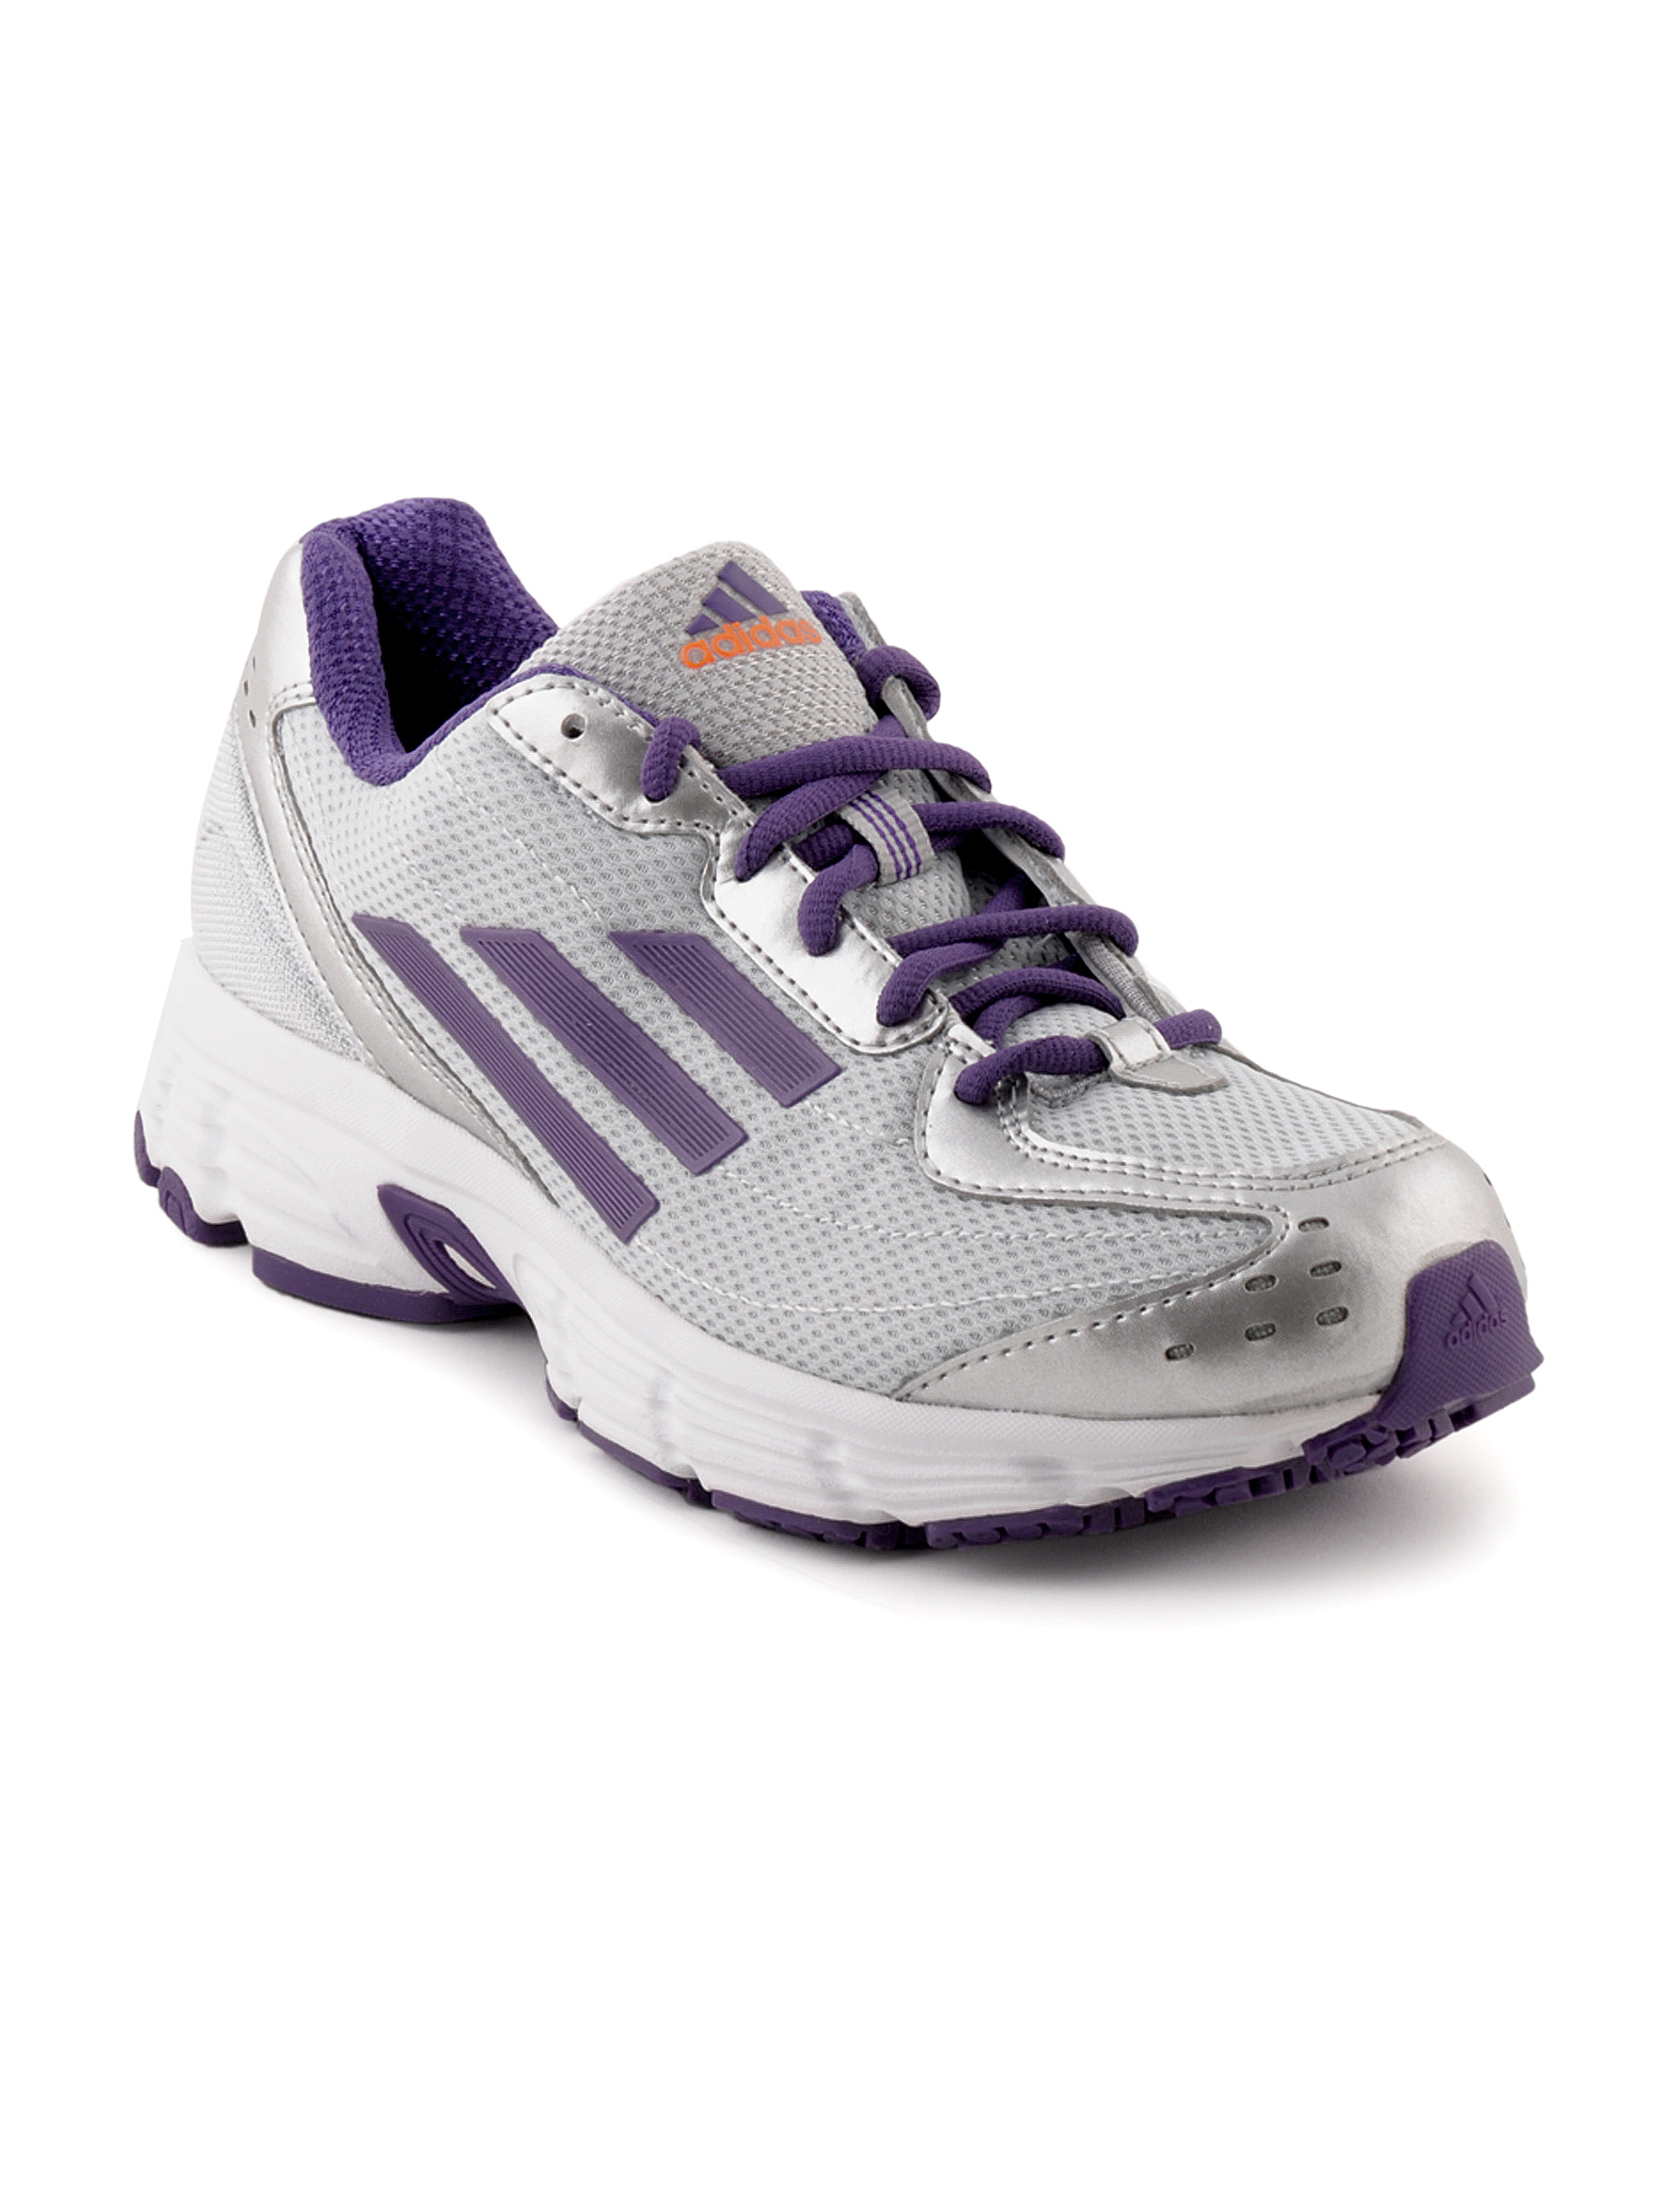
ADIDAS Women Furano 3 Sports Shoes
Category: Footwear / Shoes / Sports Shoes
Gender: Women
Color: Silver
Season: Fall 2011
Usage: Sports